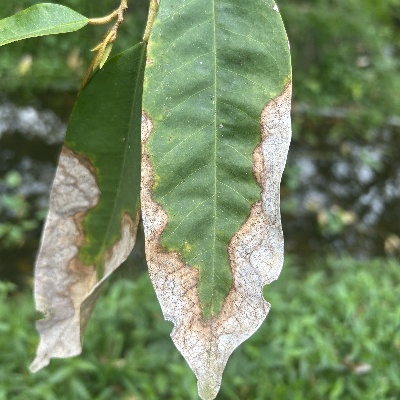
Label: Leaf_Colletotrichum